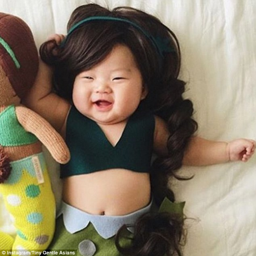
person started by posting pictures of babies she saw on the street but the account has evolved